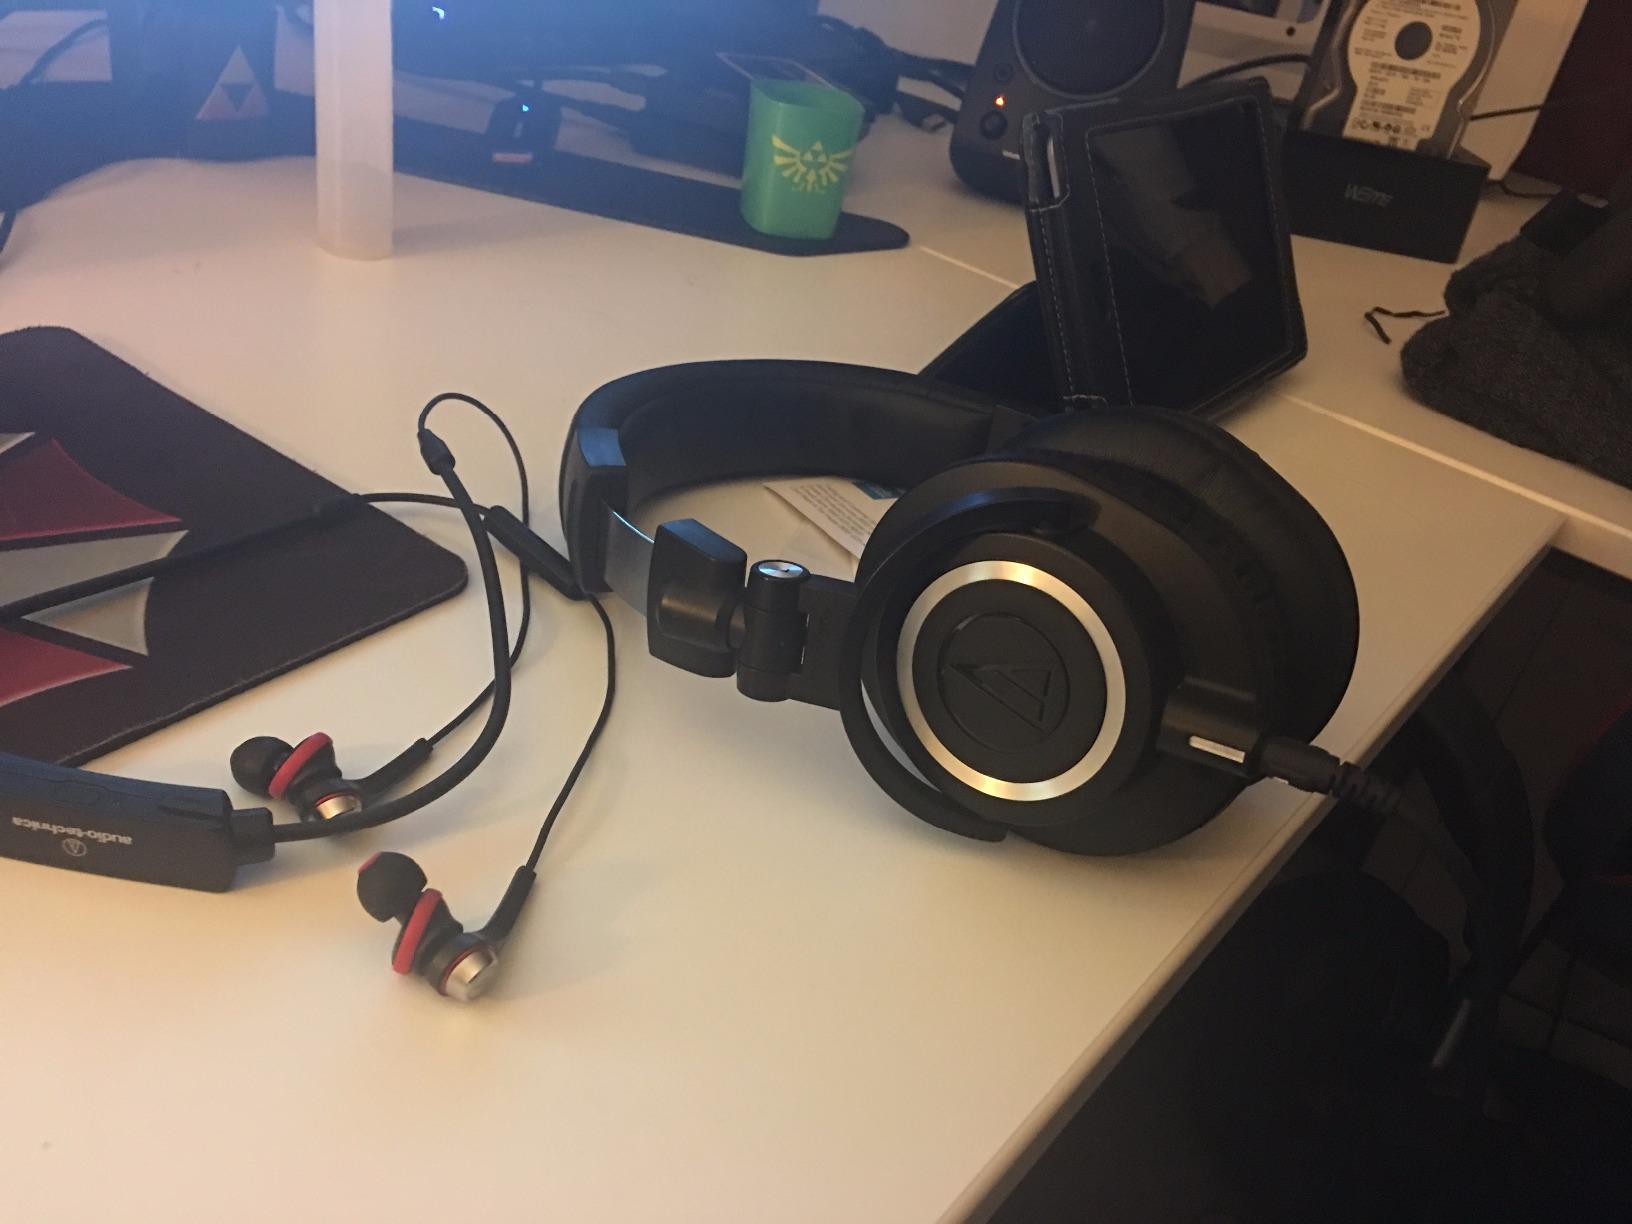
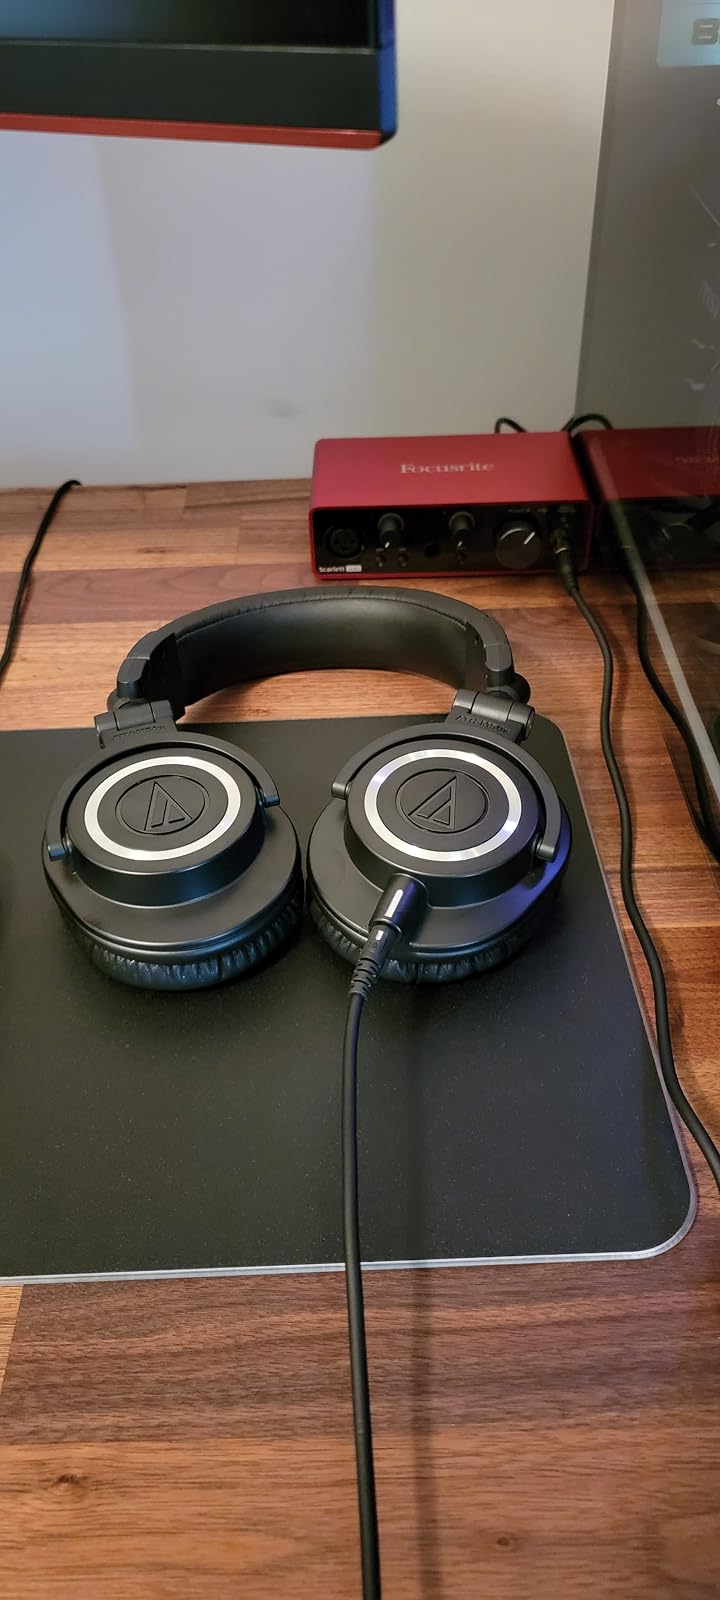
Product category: headphones
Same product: yes